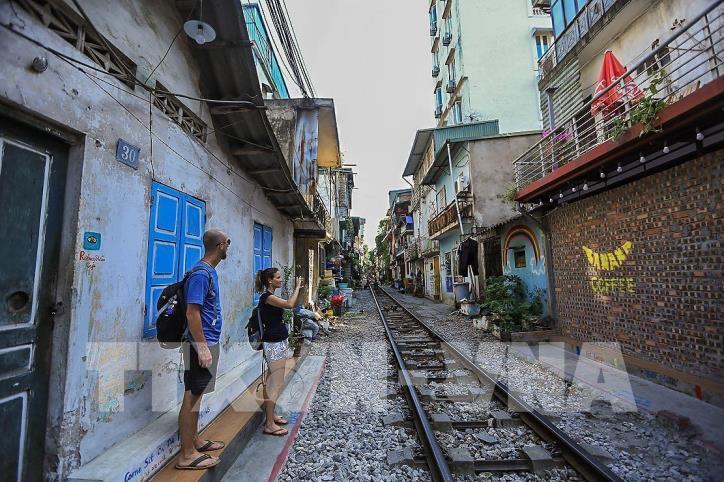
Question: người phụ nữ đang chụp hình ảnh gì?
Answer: người phụ nữ đang chụp bức tường phía đối diện